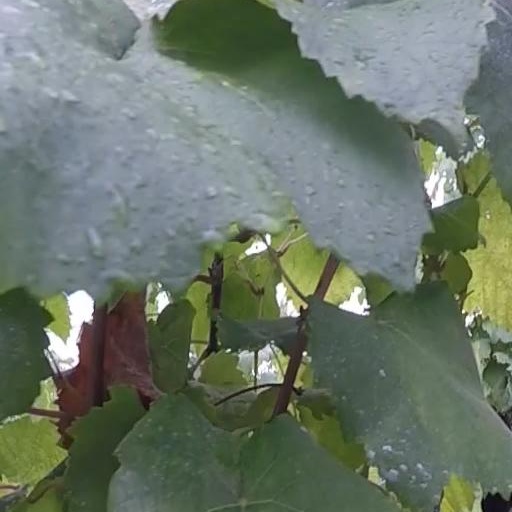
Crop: grape